City of Oakleigh

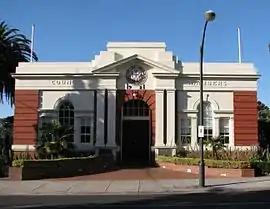
Former Council Chambers in Atherton Road

The City of Oakleigh was a local government area about southeast of Melbourne, the state capital of Victoria, Australia. The city covered an area of , and existed from 1891 until 1994.